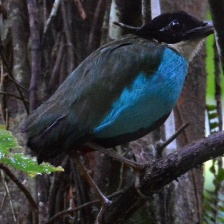
Species: AZURE BREASTED PITTA
Scientific name: PITTA STEERII